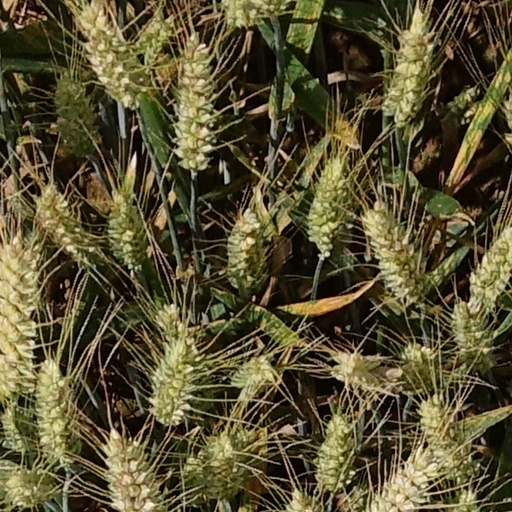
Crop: wheat